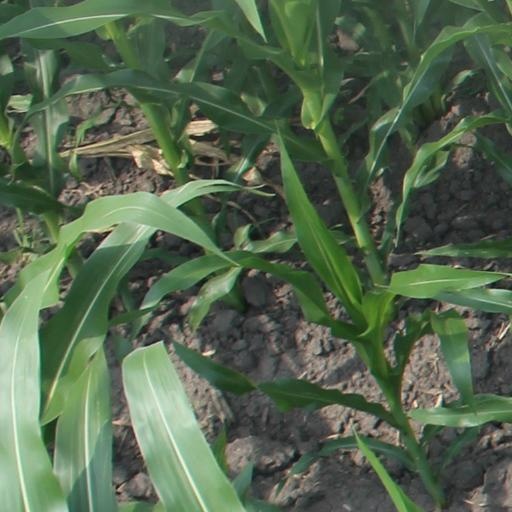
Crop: maize; corn